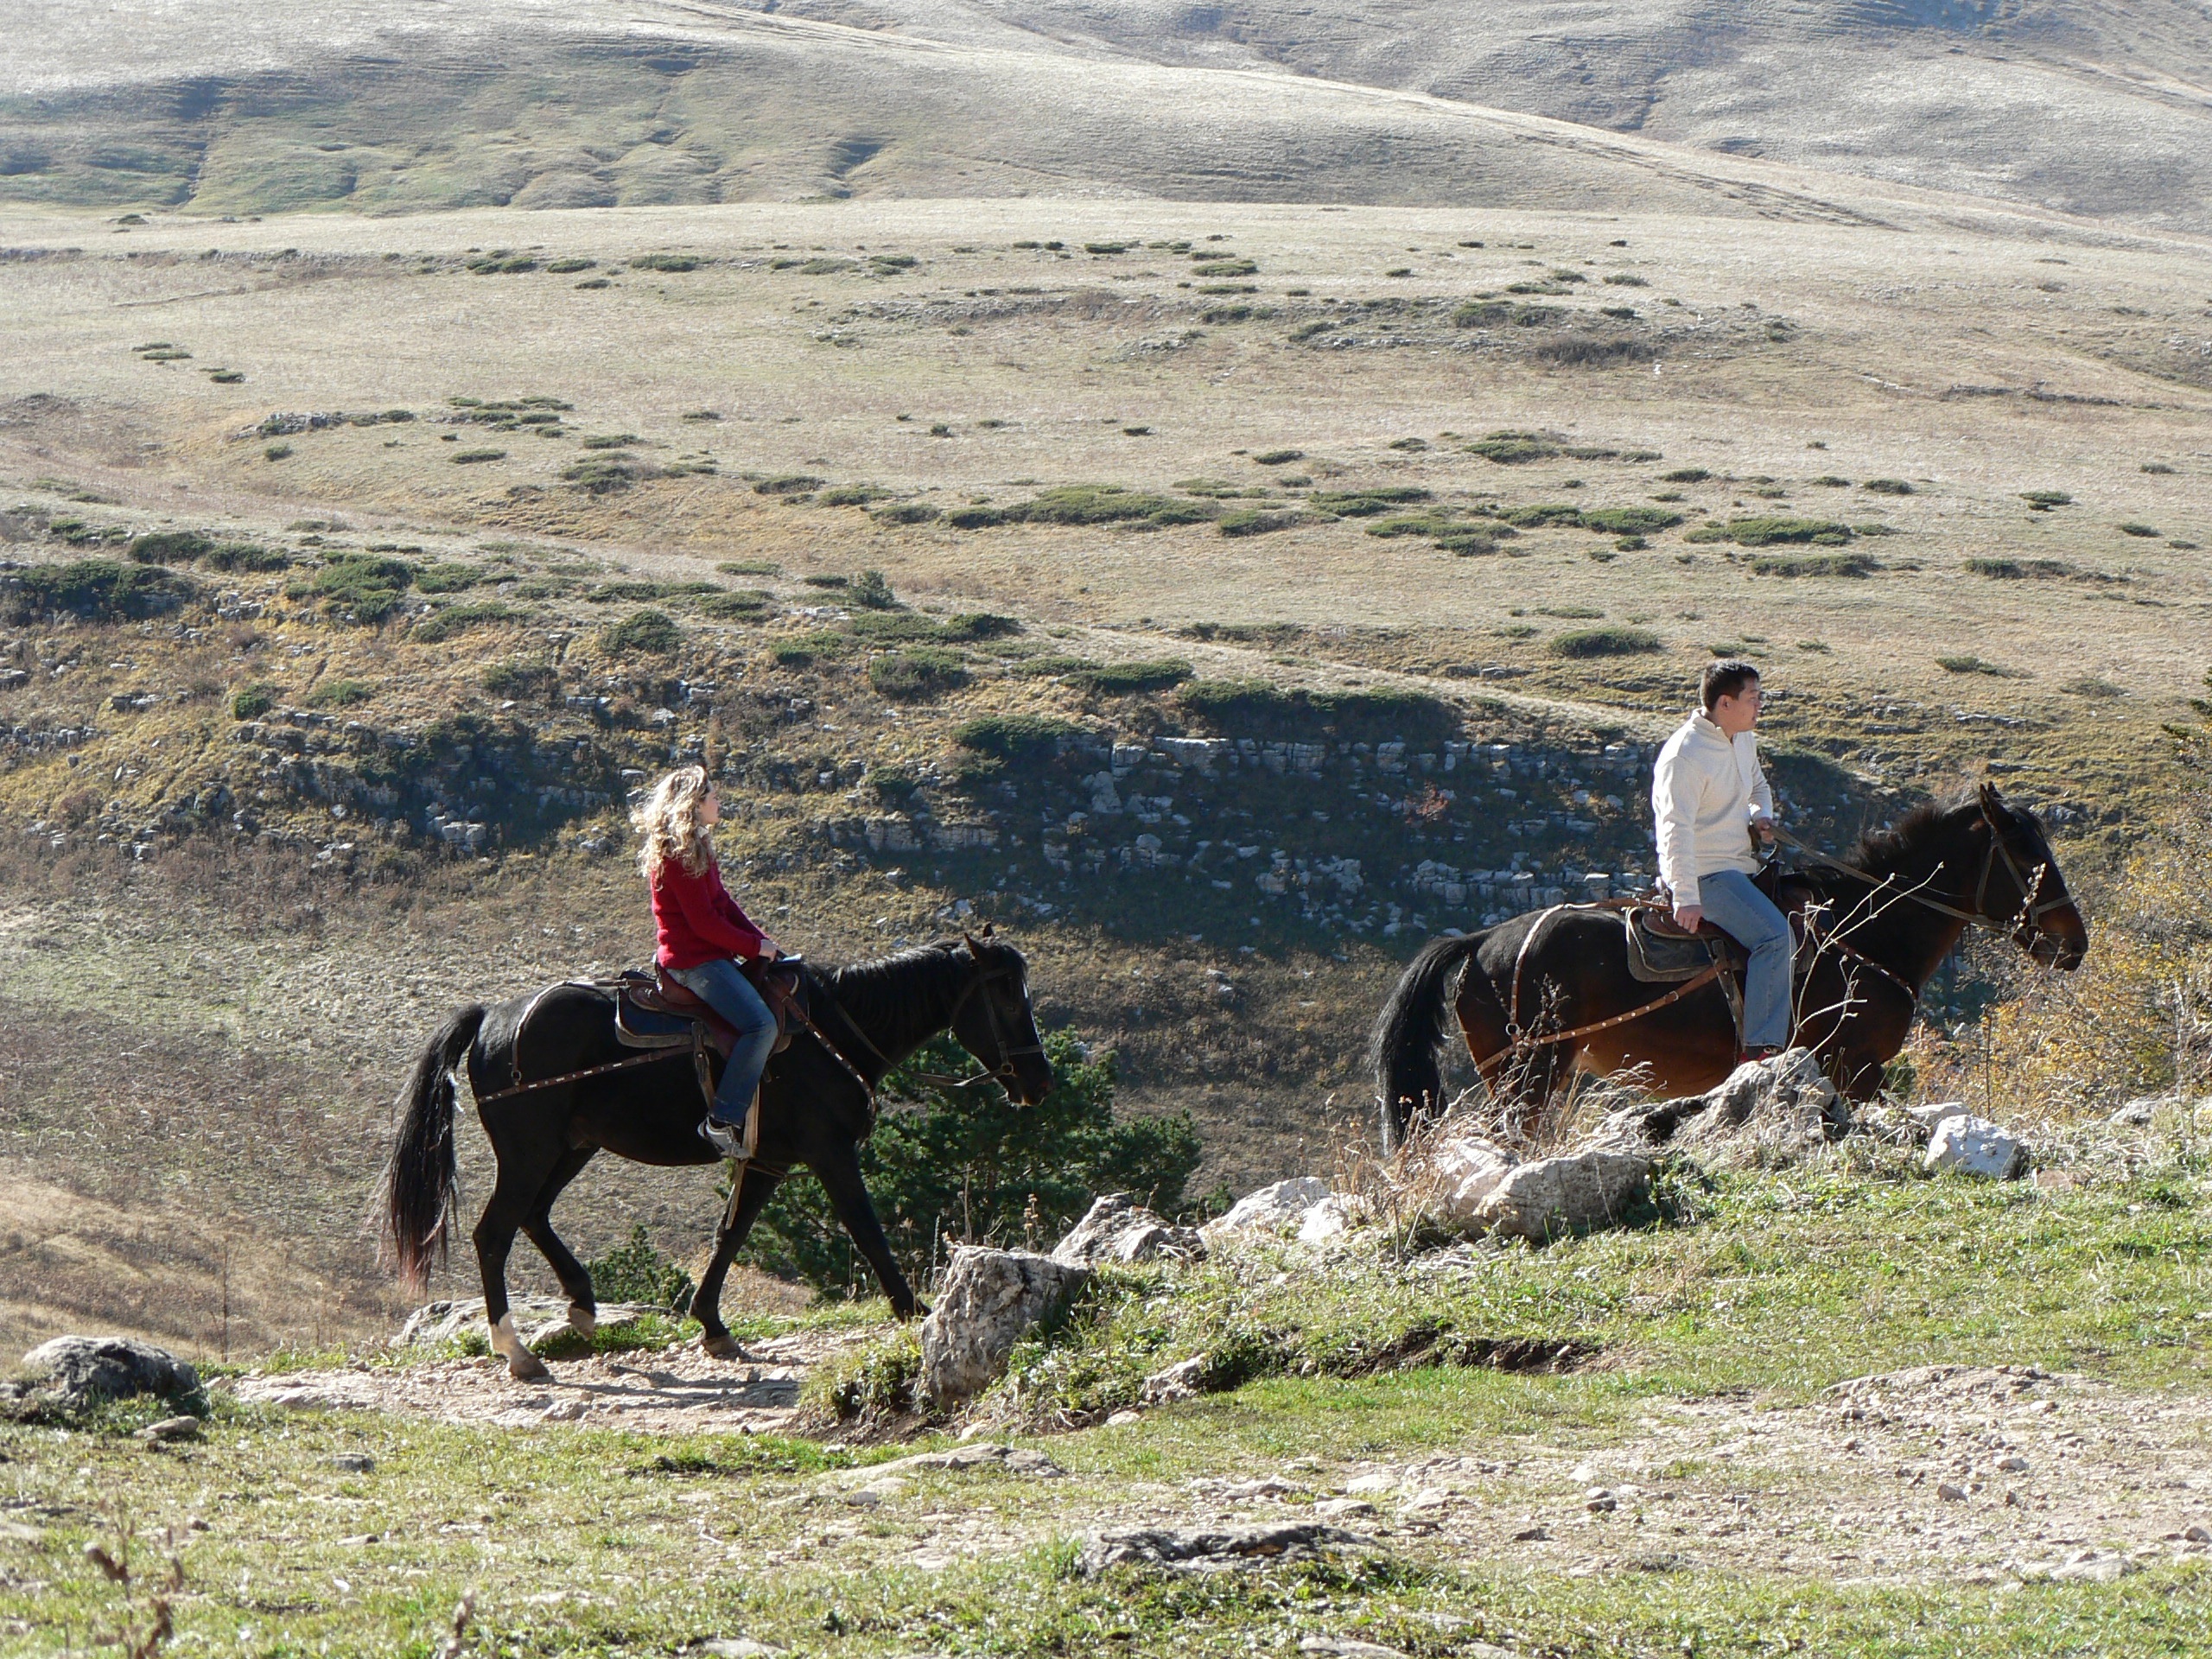
landscape, nature, herd, pasture, ranch, horse, horses, tourists, mountains, grassland, mare, steppe, equestrianism, pack animal, trail riding, horse like mammal, mustang horse, animal sports